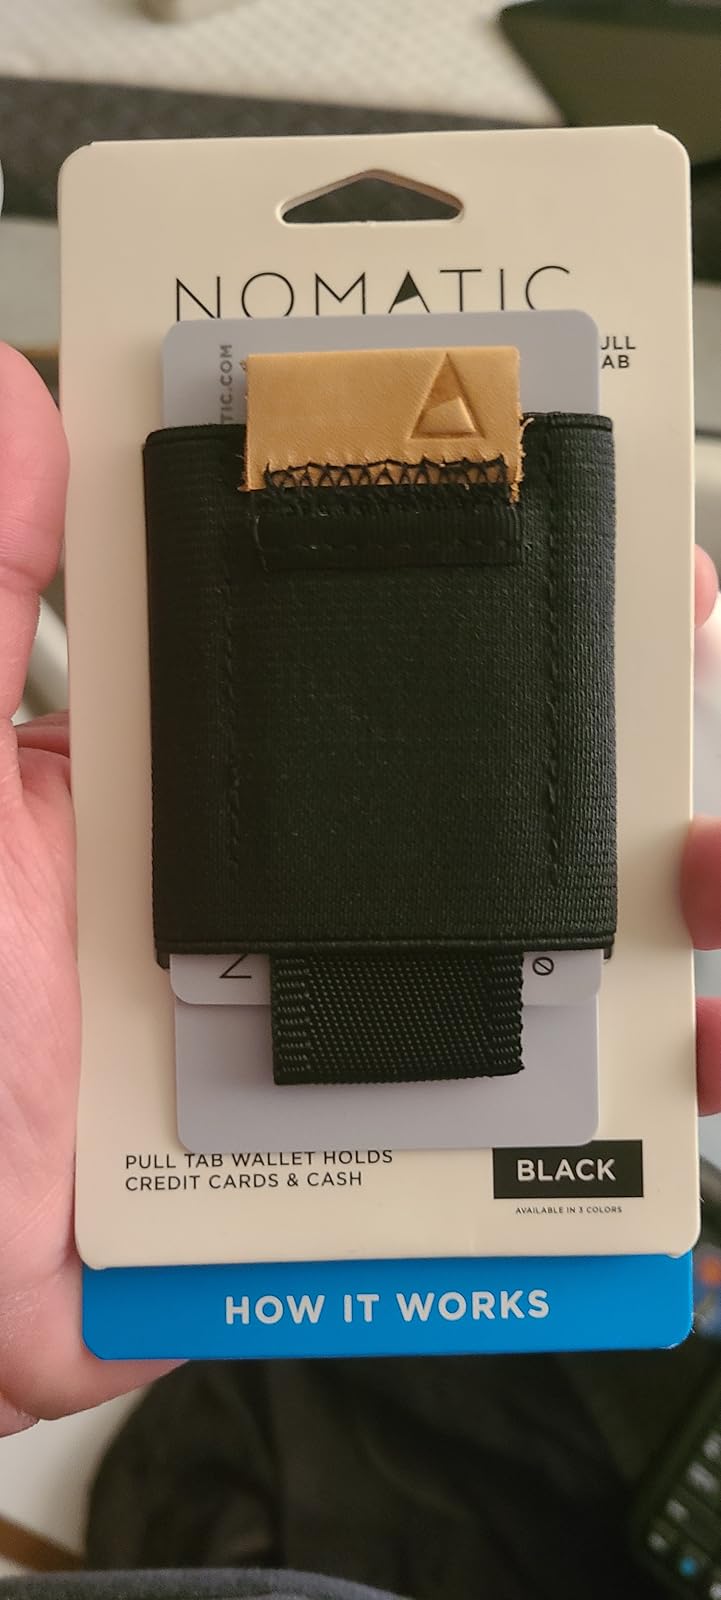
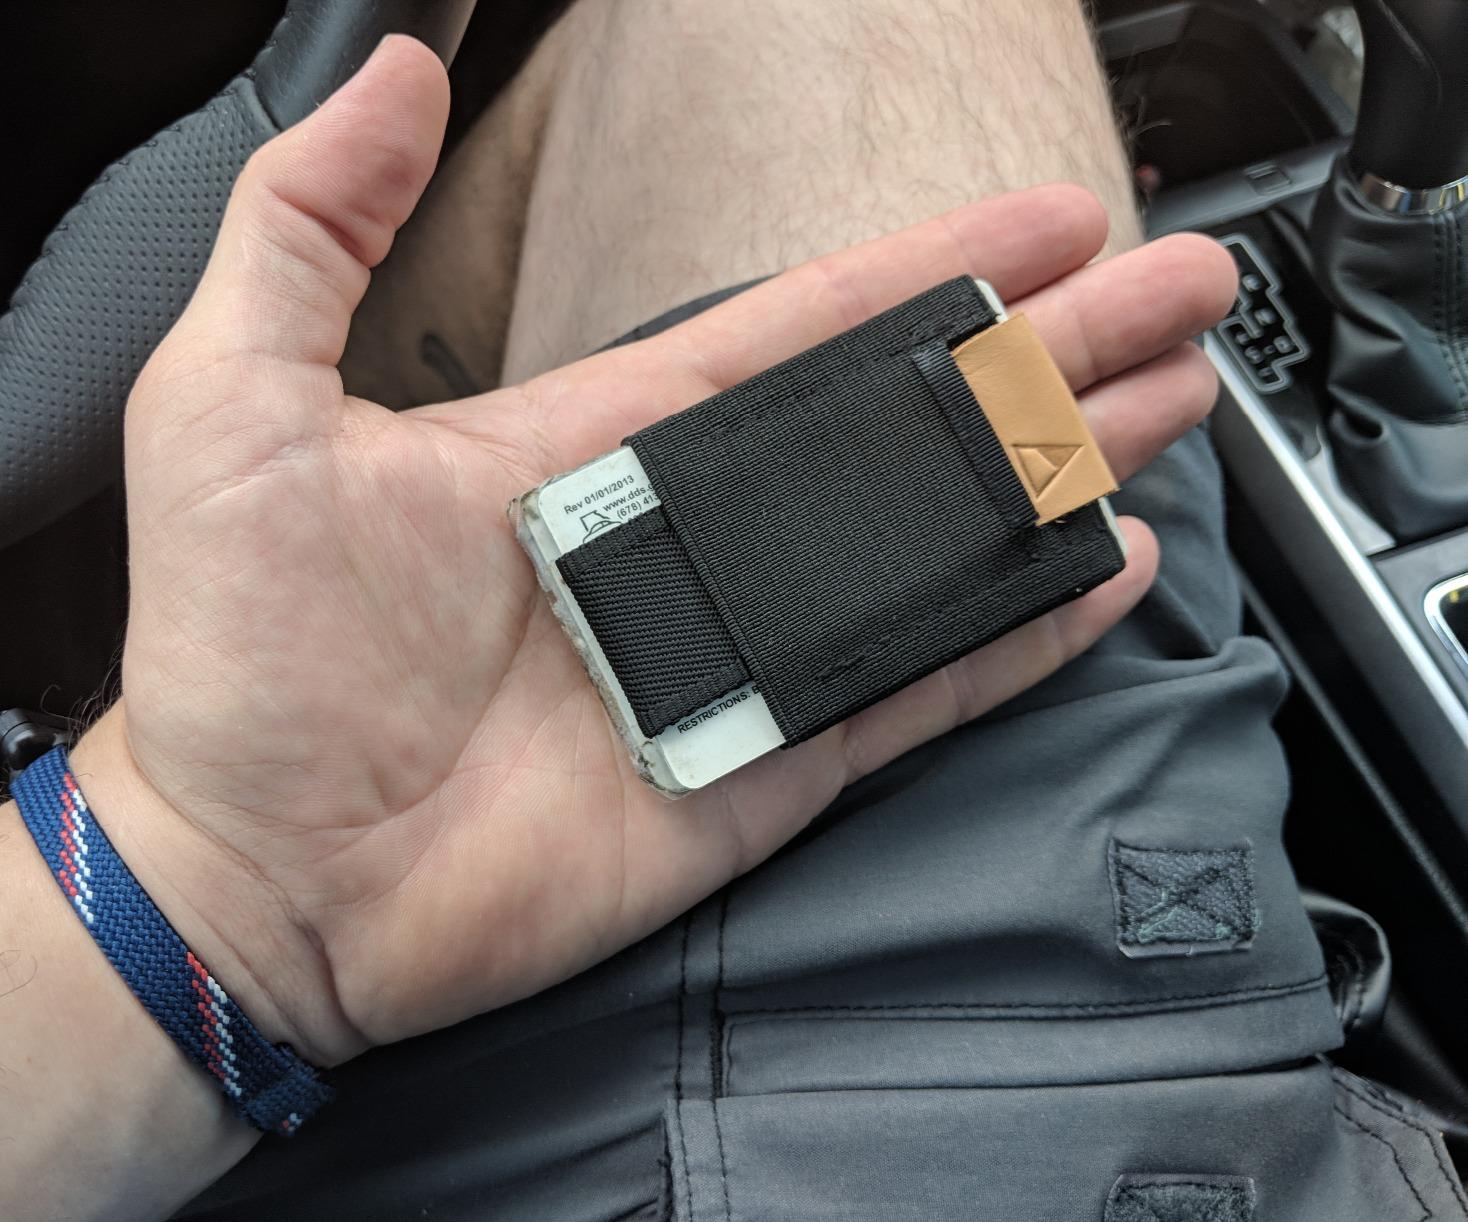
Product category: accessories_wallet
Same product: yes